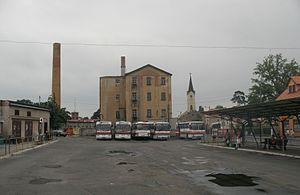
Sulechów est une ville située dans la powiat de Zielona Góra dans la voïvodie de Lubusz, en Pologne. Elle est le siège administratif de la gmina appelée gmina de Sulechów. Elle s'étend sur 6,88 km² et comptait 16 925 habitants en 2019. Le nom allemand de la ville était Züllichau.